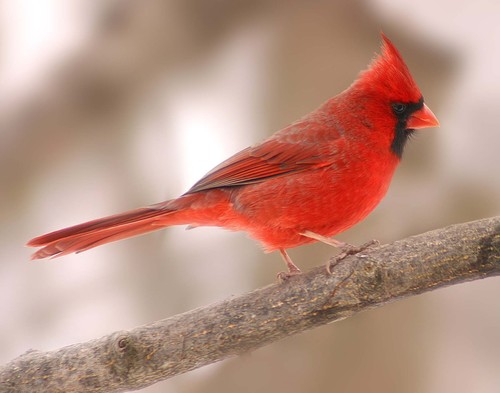
a red bird with a short beak compared to body with a pointy head.
bright red bird with black around it's red bill and black throata small red bird with a spiky crown and black cheek patch.
this little bird is all vibrant red with a black throat and black around its eye and above its red bill.
this marvelous red bird has black under and around its bright-orange-red beak.
this bird is red with black and has a very short beak.
the bill of the bird is short, pointed, and a distinct orange color.
this all red bird has a black portion at throat and a red bill.
this bird has wings that are red and has an orange bill
this bird has short pointed bill, with a red breast and belly.
Species: Cardinal